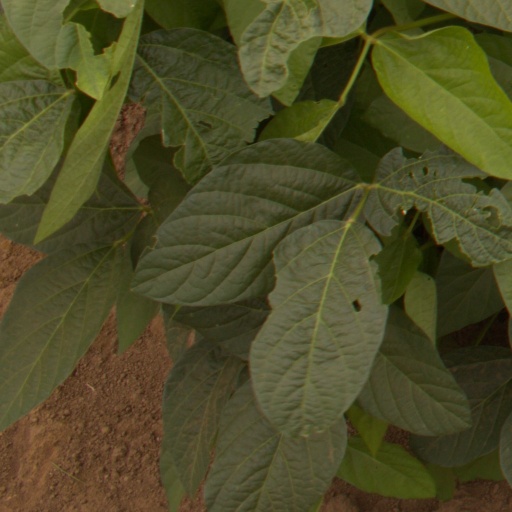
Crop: soybean